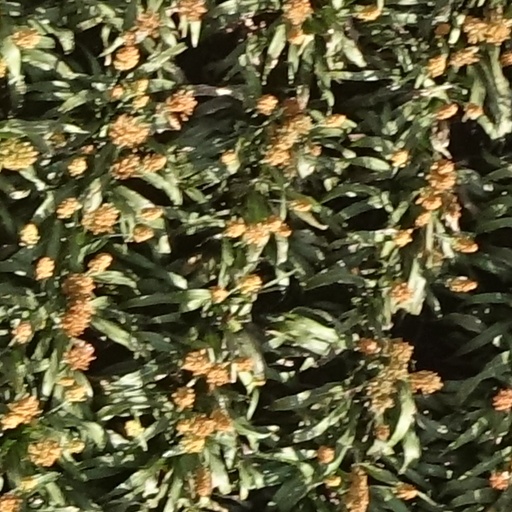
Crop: sorghum